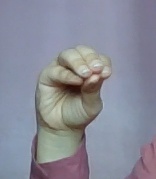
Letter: ha